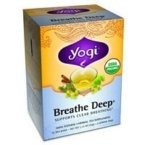
Item Name: Yogi Teas Tea Breathe Deep Org3
Value: 48.0
Unit: Count

Price: 4.46